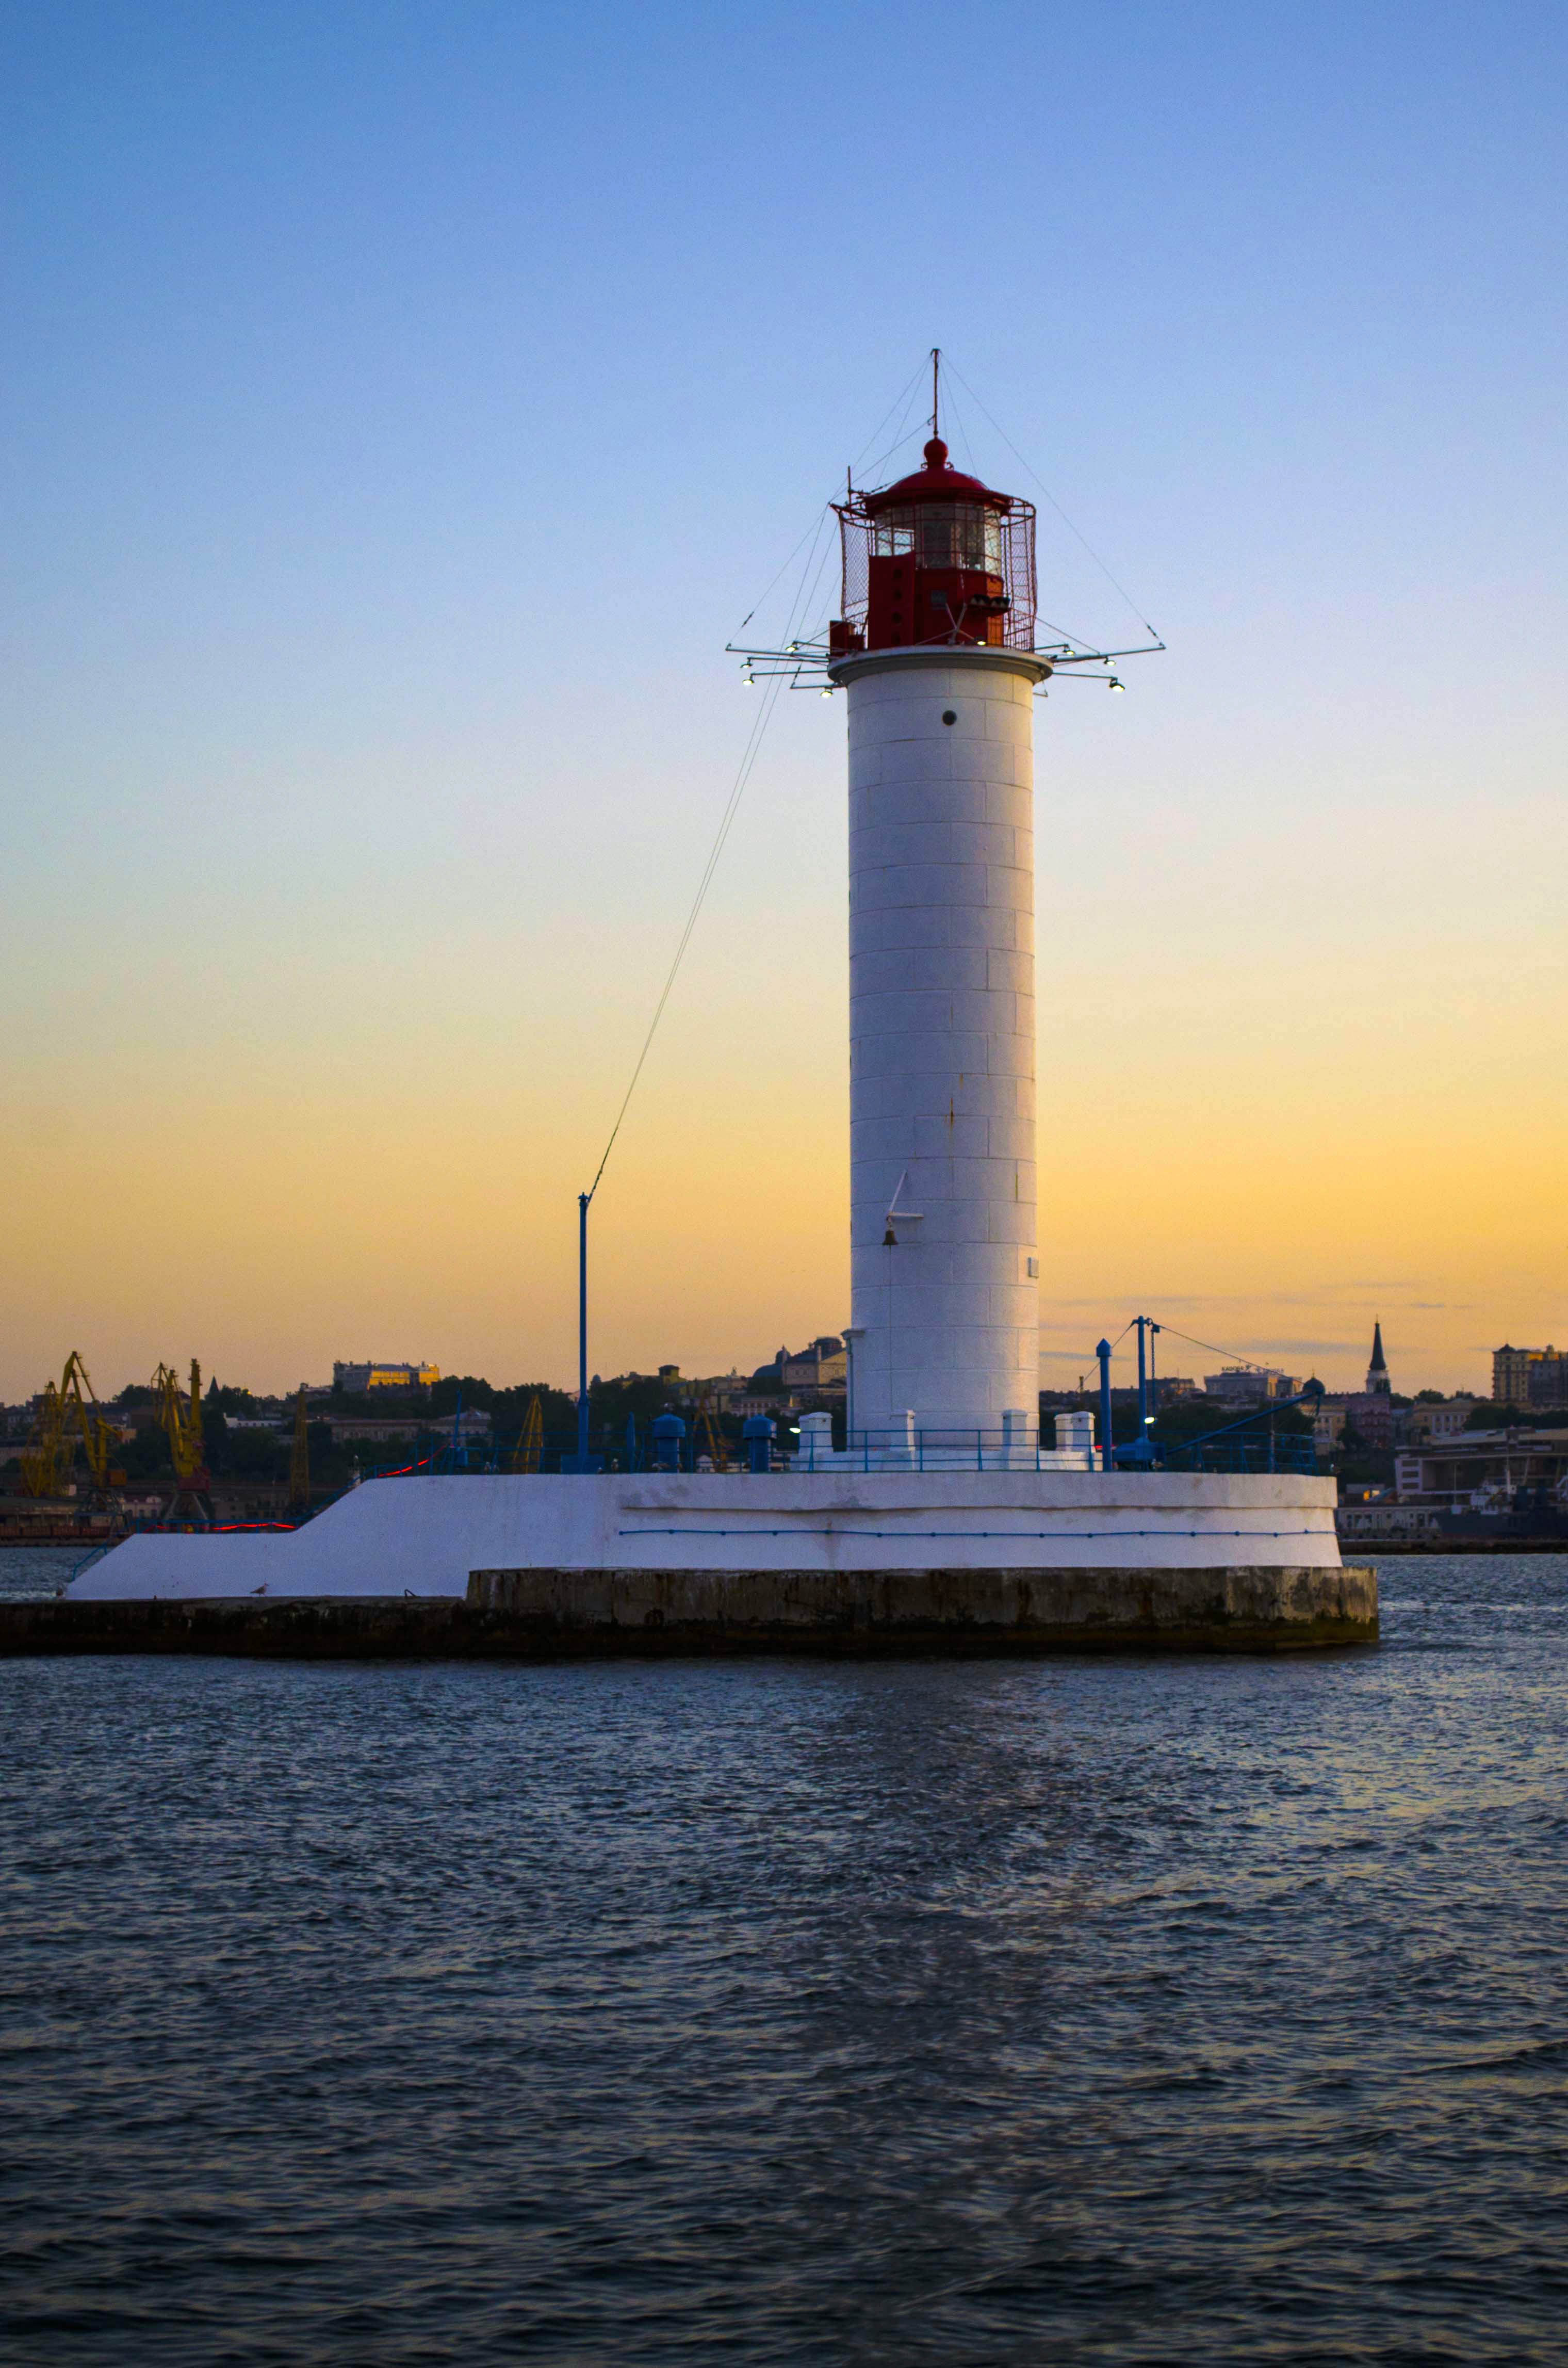
sea, coast, ocean, lighthouse, sky, sunset, summer, dusk, evening, vehicle, tower, bay, harbor, channel, vorontsov lighthouse, black sea